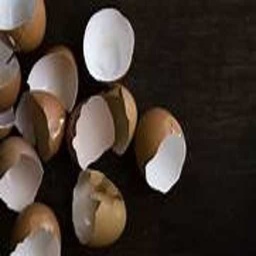
Label: eggshells